Wayne Hart

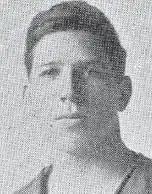

Wayne Maris Hart (September 10, 1889 – April 1970) was an American football player, coach, and college athletics administrator. He served as the head football coach at Clemson University for one season in 1916, compiling a record of 3–6. Hart was also Clemson's athletic director in 1916. Born in Washington, D.C., he was an alumnus of Georgetown University and George Washington University. He played football as a tackle at Georgetown from 1908 to 1911. Hart was an assistant coach at Georgetown in 1912. He coached at the McKinley Manual Training School in Washington in 1914 and 1915. In 1915 he was named the head football coach at Gallaudet College—now known as Gallaudet University.